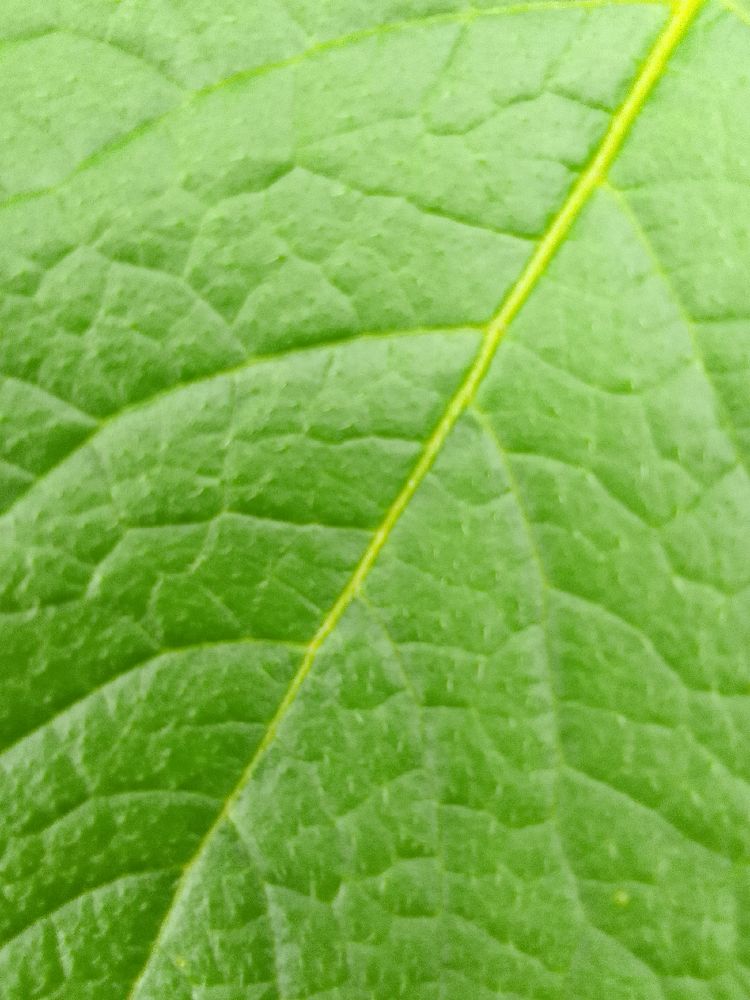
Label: Healthy